Yael Yuzon

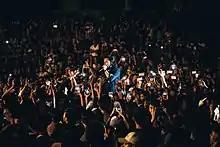
Yuzon performing with Sponge Cola in 2019

Ysmael "Yael" Yrastorza Yuzon (born November 22, 1983) is a Filipino musician, best known as the vocalist and guitarist of the band Sponge Cola.